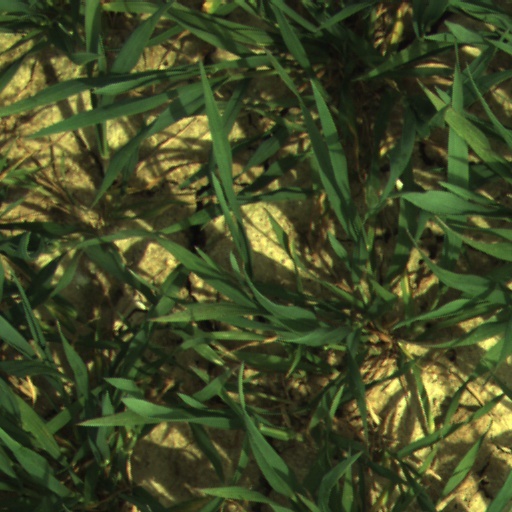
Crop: wheat